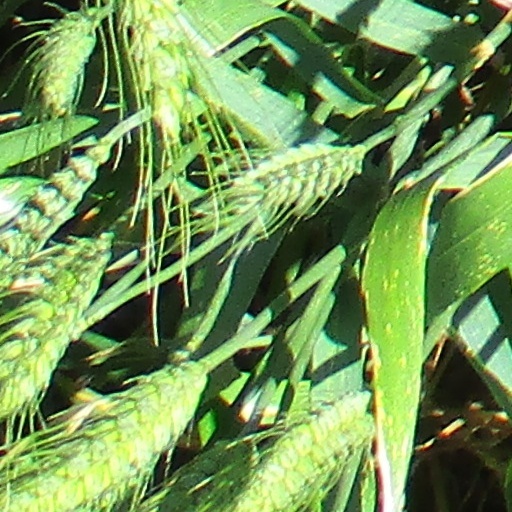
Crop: wheat